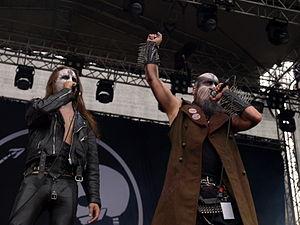
Turmion Kätilöt est un groupe de metal industriel finlandais, originaire de Kuopio. Ils sont initialement signés avec la maison de disques Spinefarm Records.